Bending machine (manufacturing)

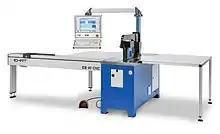
Universal bending machine for flat material

CNC bending machines are developed for high flexibility and low setup times. Those machines are able to bend single pieces as well as small batches with the same precision and efficiency as series-produced parts in an economical way.